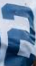
Number: 2